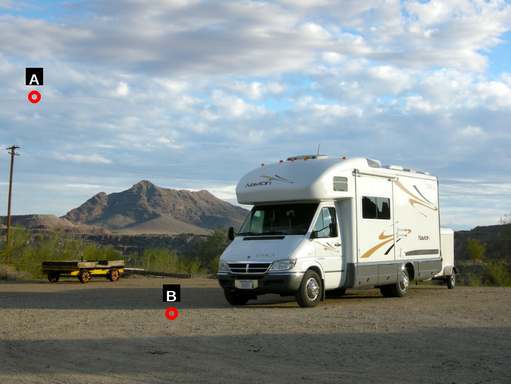
Question: Two points are circled on the image, labeled by A and B beside each circle. Which point is closer to the camera?
Select from the following choices.
(A) A is closer
(B) B is closer
Answer: B